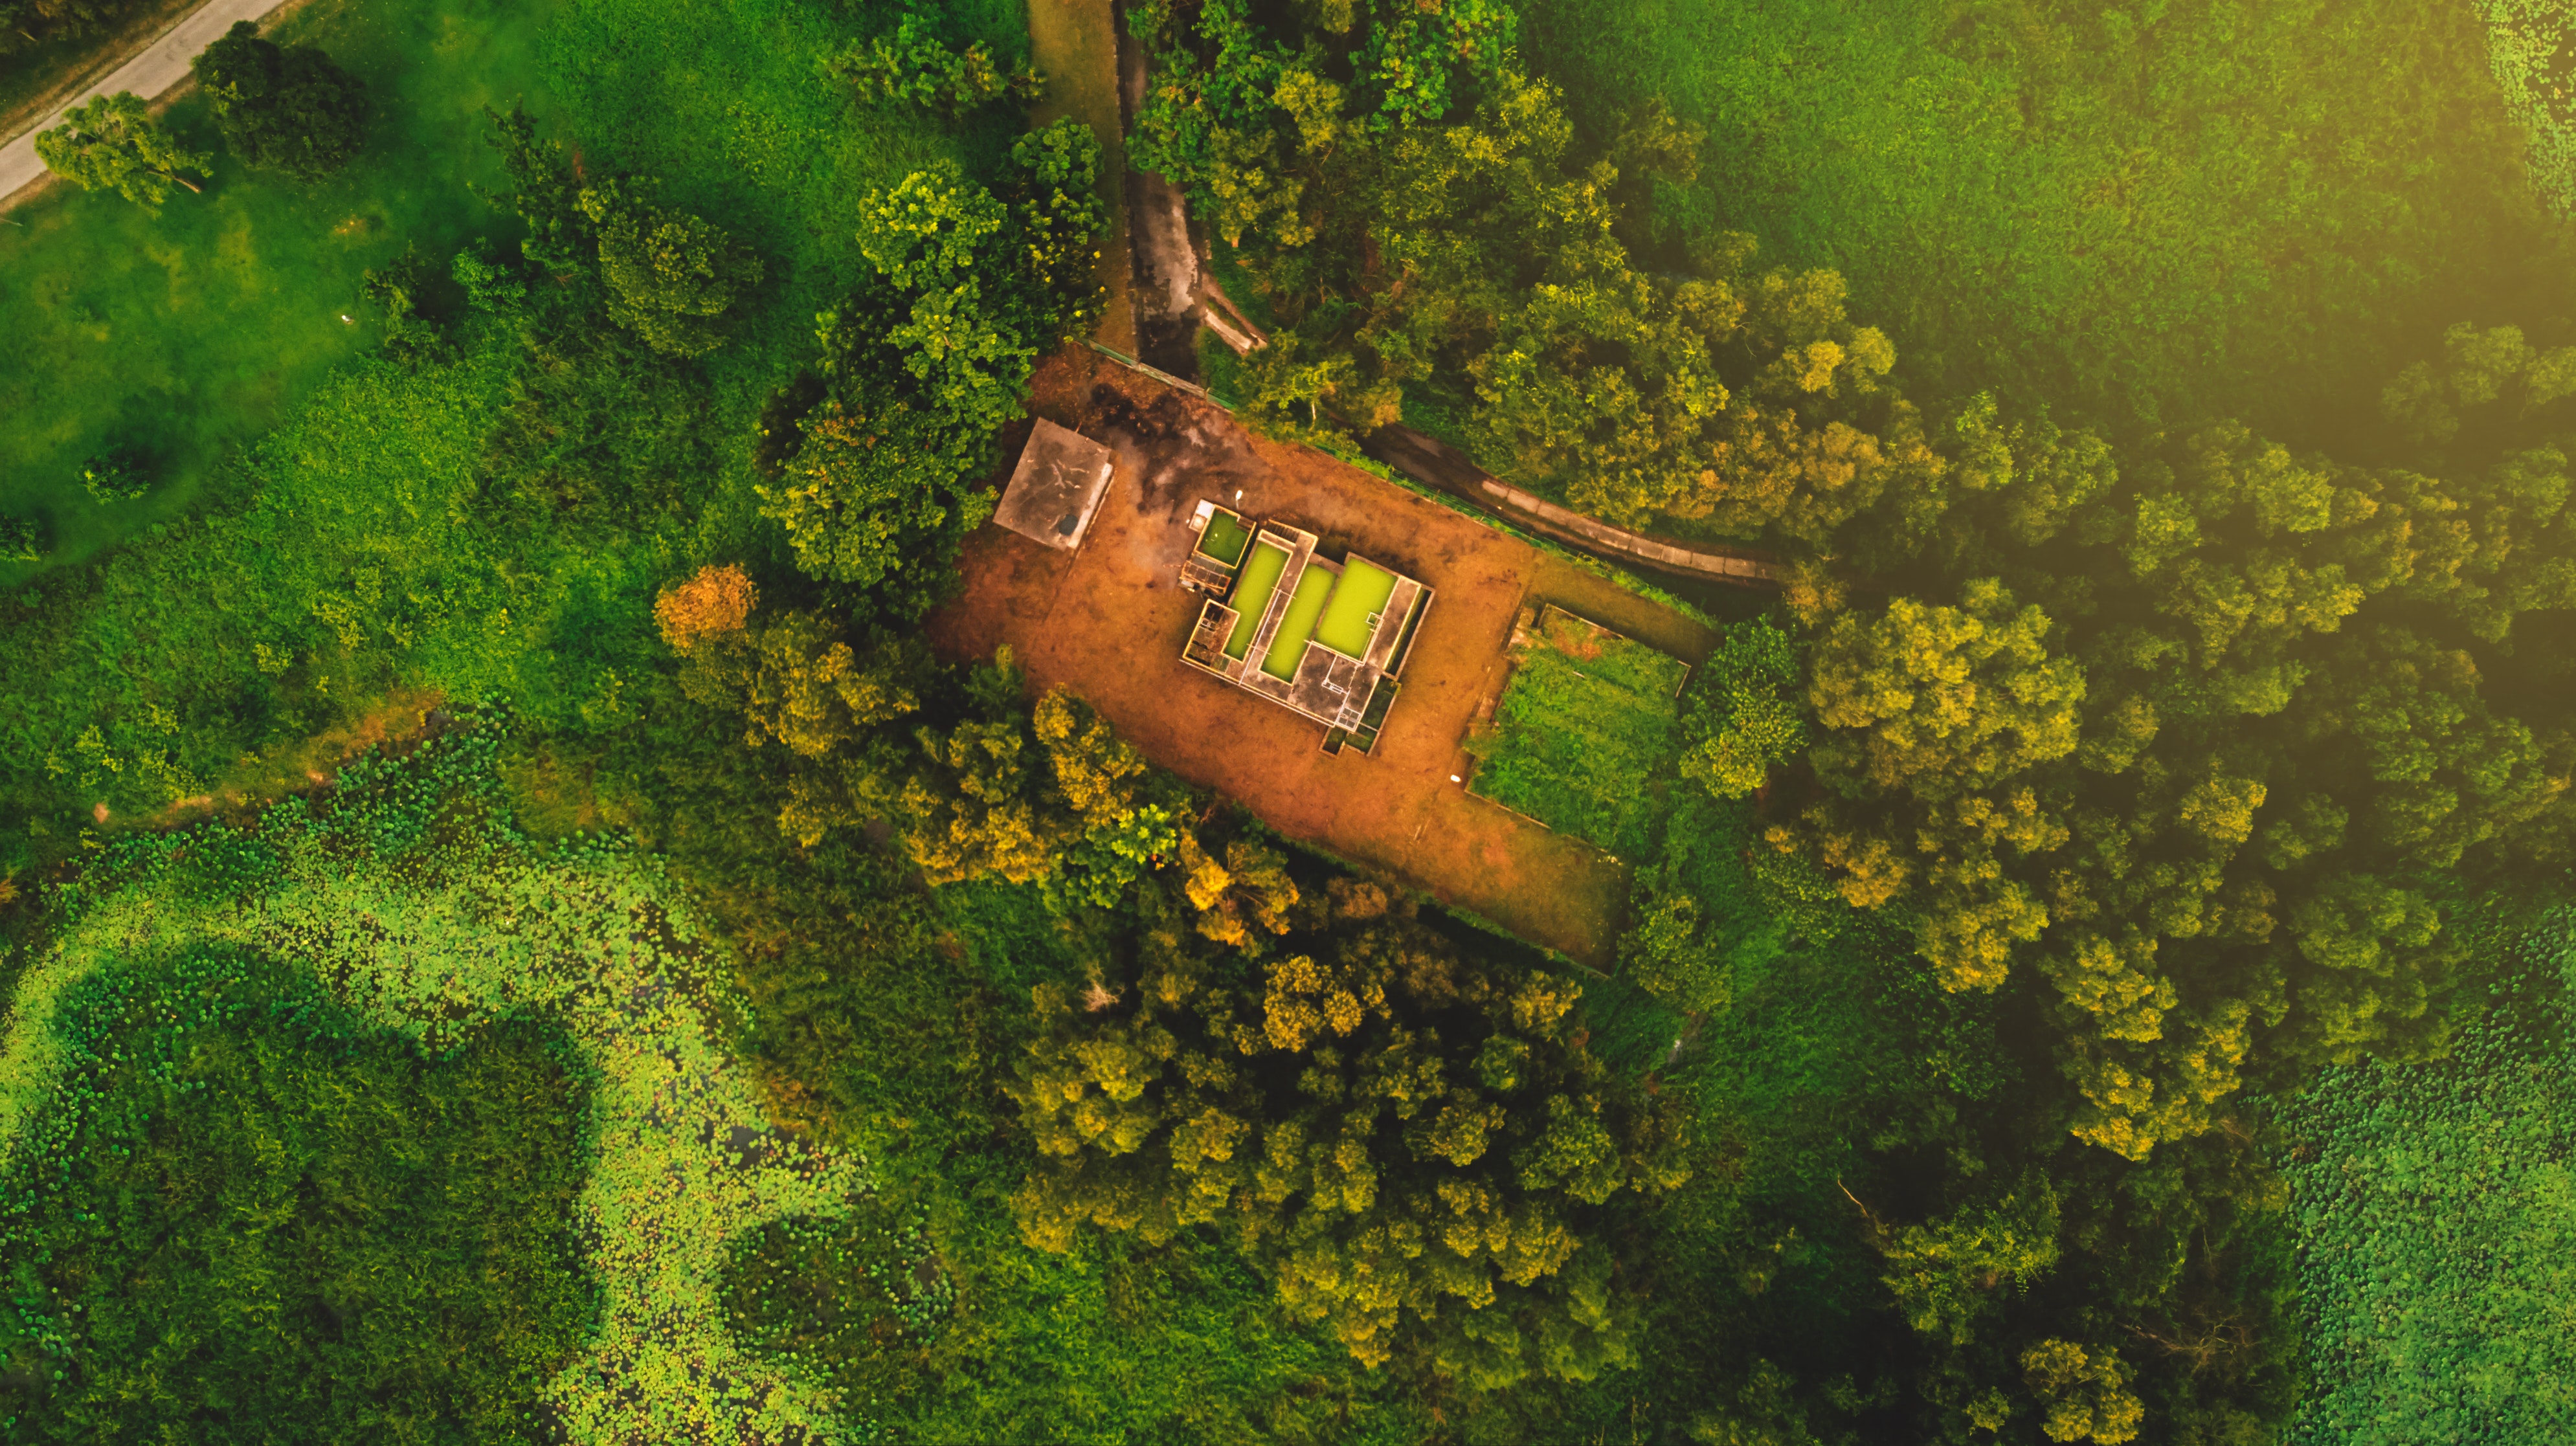
green, nature, vegetation, natural landscape, tree, botany, jungle, grass, forest, plant, landscape, house, painting, photography, still life, rainforest, shrub, woodland, illustration